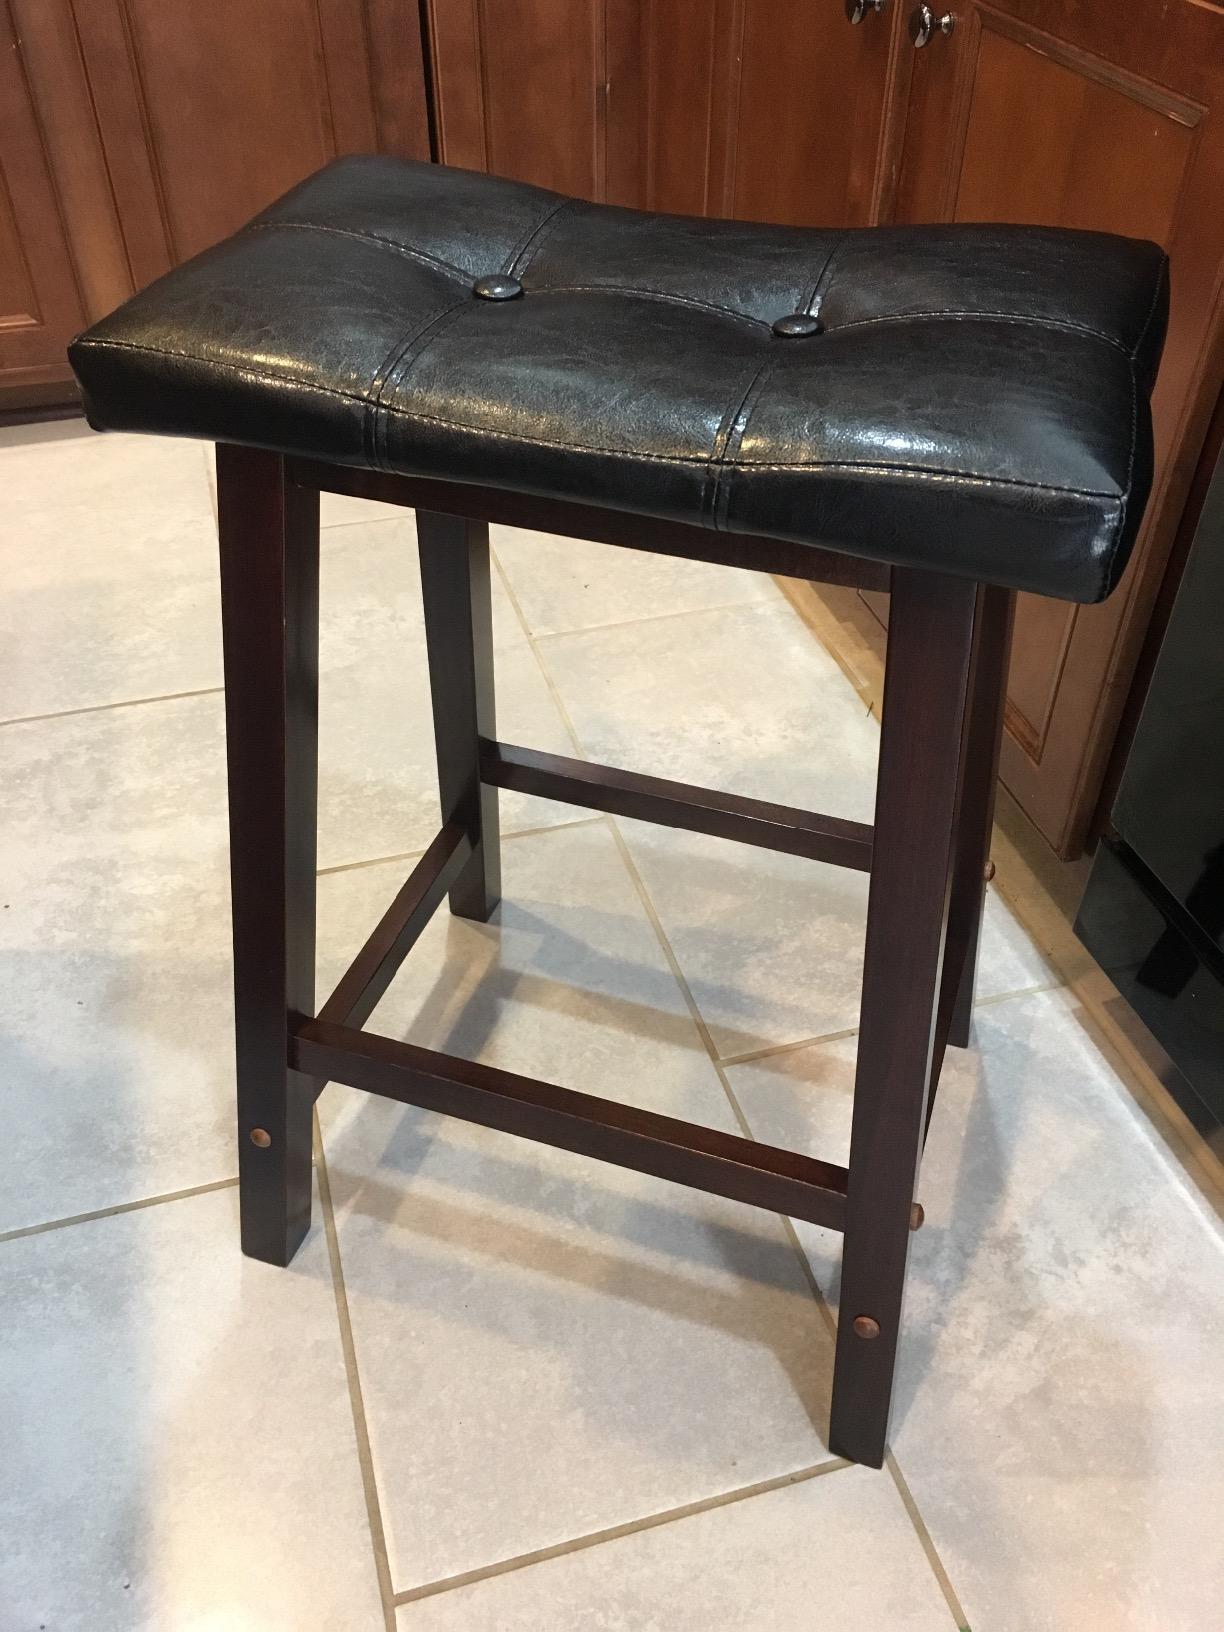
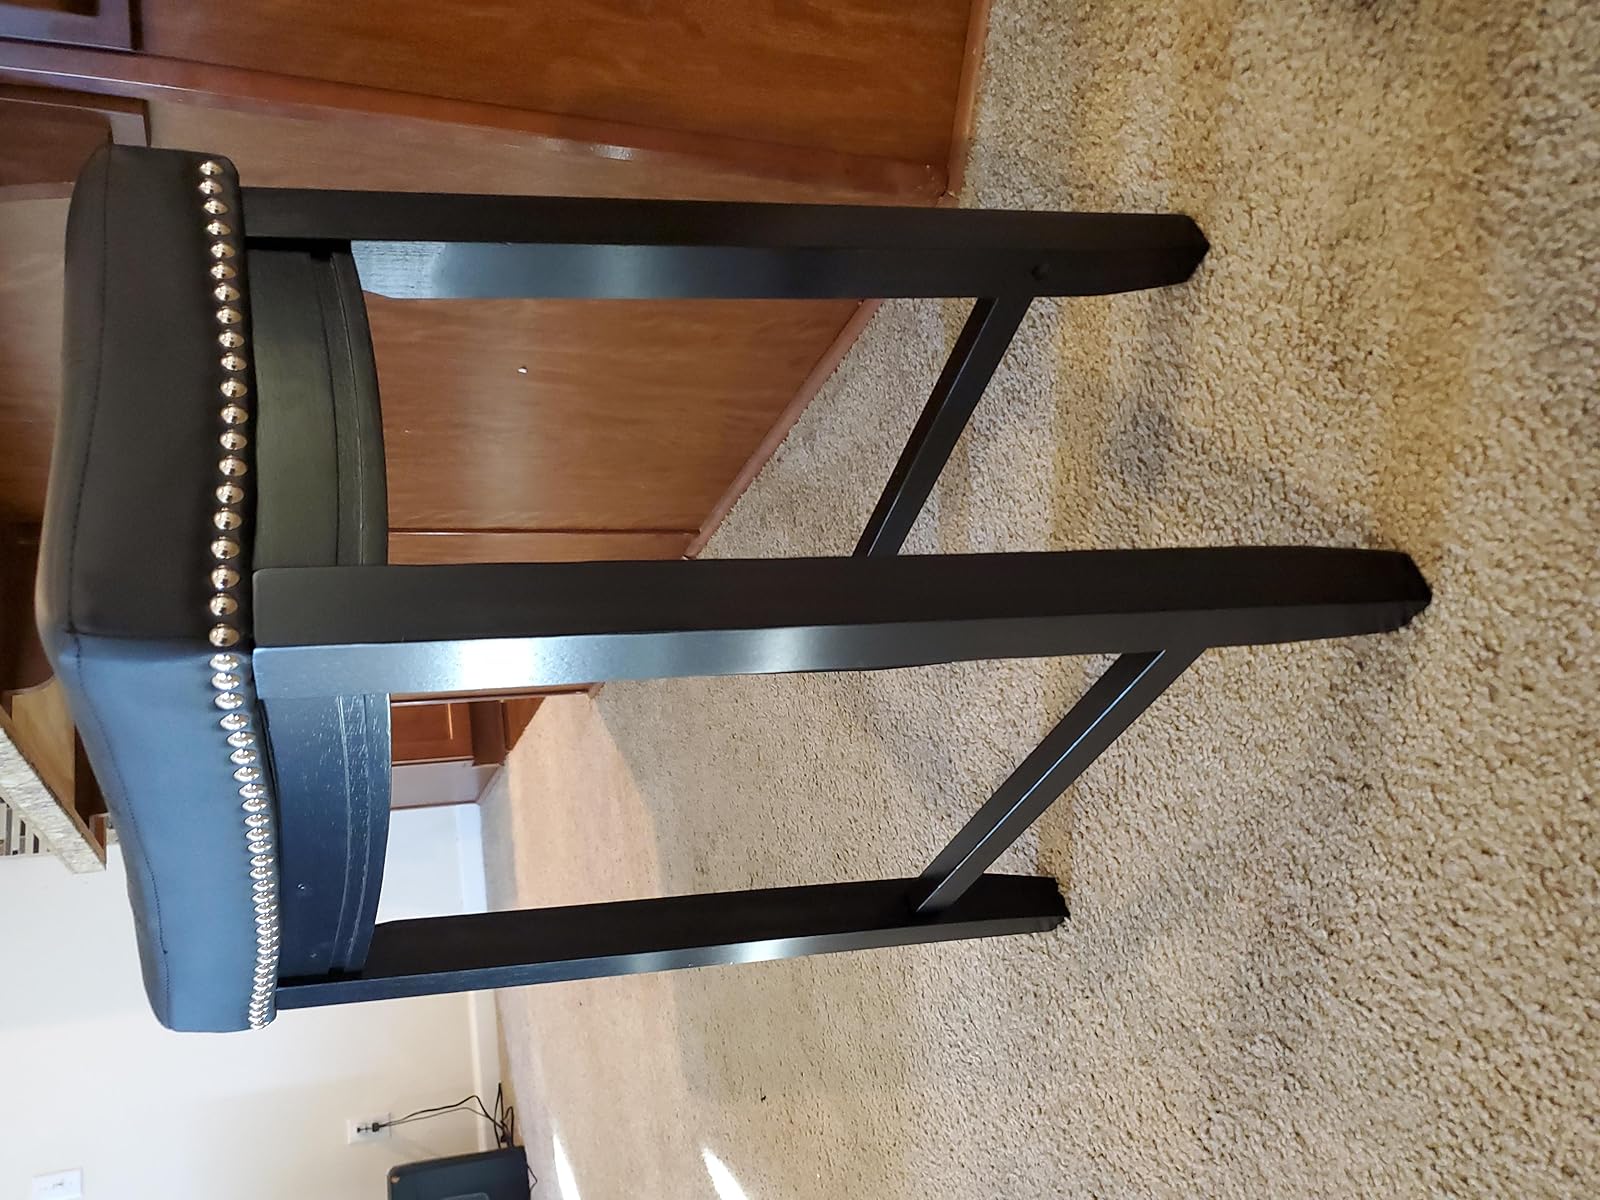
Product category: stool
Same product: no